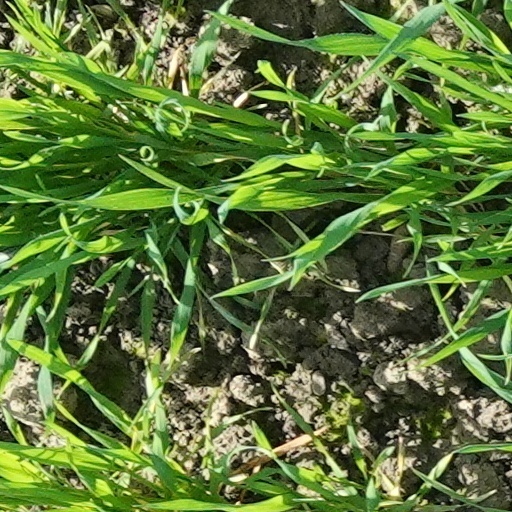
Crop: wheat